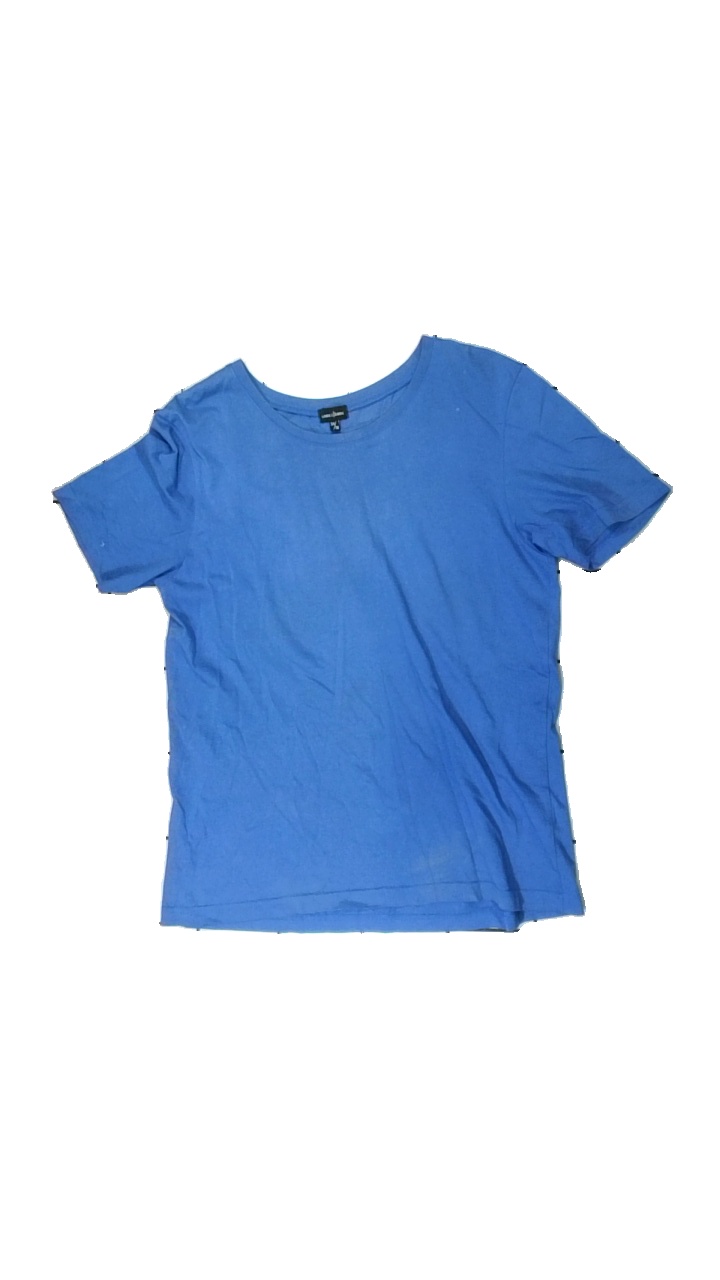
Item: T-shirt (Ladies)
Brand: Lindex
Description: blå t-shirt med fläckar över hela
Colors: Blue
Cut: Regular
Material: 100% cotton
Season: All
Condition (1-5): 3
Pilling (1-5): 5
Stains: Major
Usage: Export
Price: <50